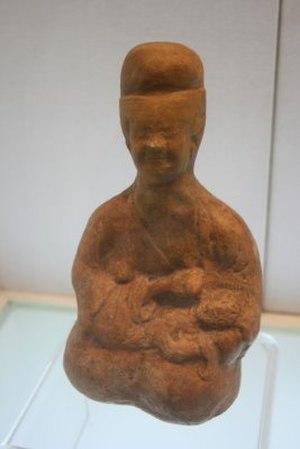
La dynastie Han régna sur la Chine de 206 av. J.-C. à 220 apr. J.-C. Deuxième des dynasties impériales, elle succéda à la dynastie Qin et fut suivie de la période des Trois Royaumes.